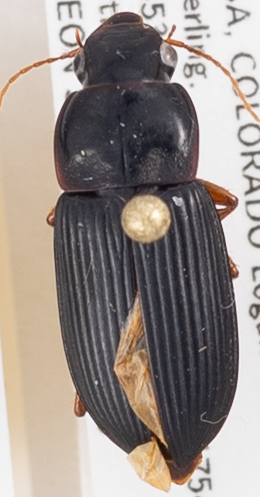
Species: Harpalus pensylvanicus
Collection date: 2018-09-06
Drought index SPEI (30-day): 1.106
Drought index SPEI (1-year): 0.71
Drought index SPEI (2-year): -0.018